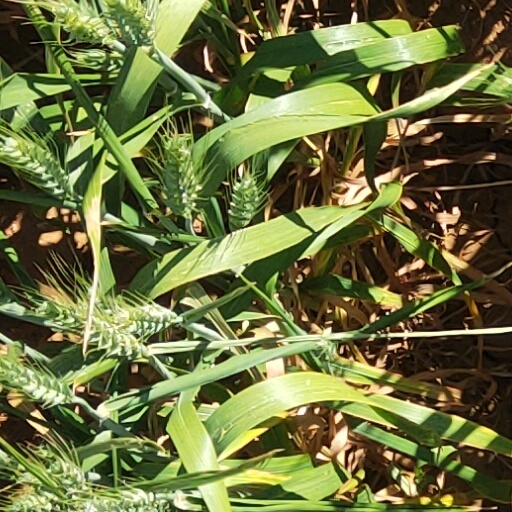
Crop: wheat